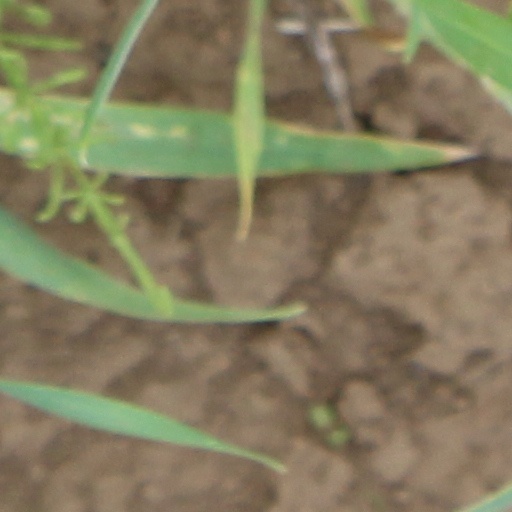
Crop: wheat